Street executions in Warsaw (1943–1944)

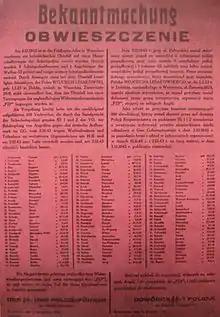
Announcement informing of the execution of 100 Polish hostages. Warsaw, 3 December 1943

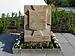
Plaque commemorating the execution of hostages at the embankment near the Warszawa Gdańska railway station

The street executions in Warsaw in 1943 and 1944 were the mass executions of Polish hostages carried out by the German occupiers on the streets of Warsaw.